John Estrada

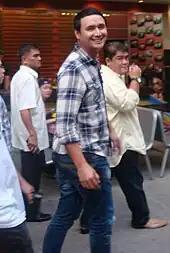
Estrada in 2011

John Anthony Siason Estrada (born June 13, 1973), known professionally as John Estrada, is a Filipino actor, model and filmmaker who has starred in a number of roles as a leading man and antagonist. He was a contract actor with ABS-CBN from 1990 to 2018, with GMA Network from 2018 to 2021, and then with ABS-CBN again in 2021. He also did a sitcom with TV5 called "Everybody Hapi". Estrada is known for presenting two noontime shows for ABS-CBN, "MTB" and "Happy Yipee Yehey!". Presently, he portrays the antagonistic PCpl. Rigor Dimaguiba in "Batang Quiapo".